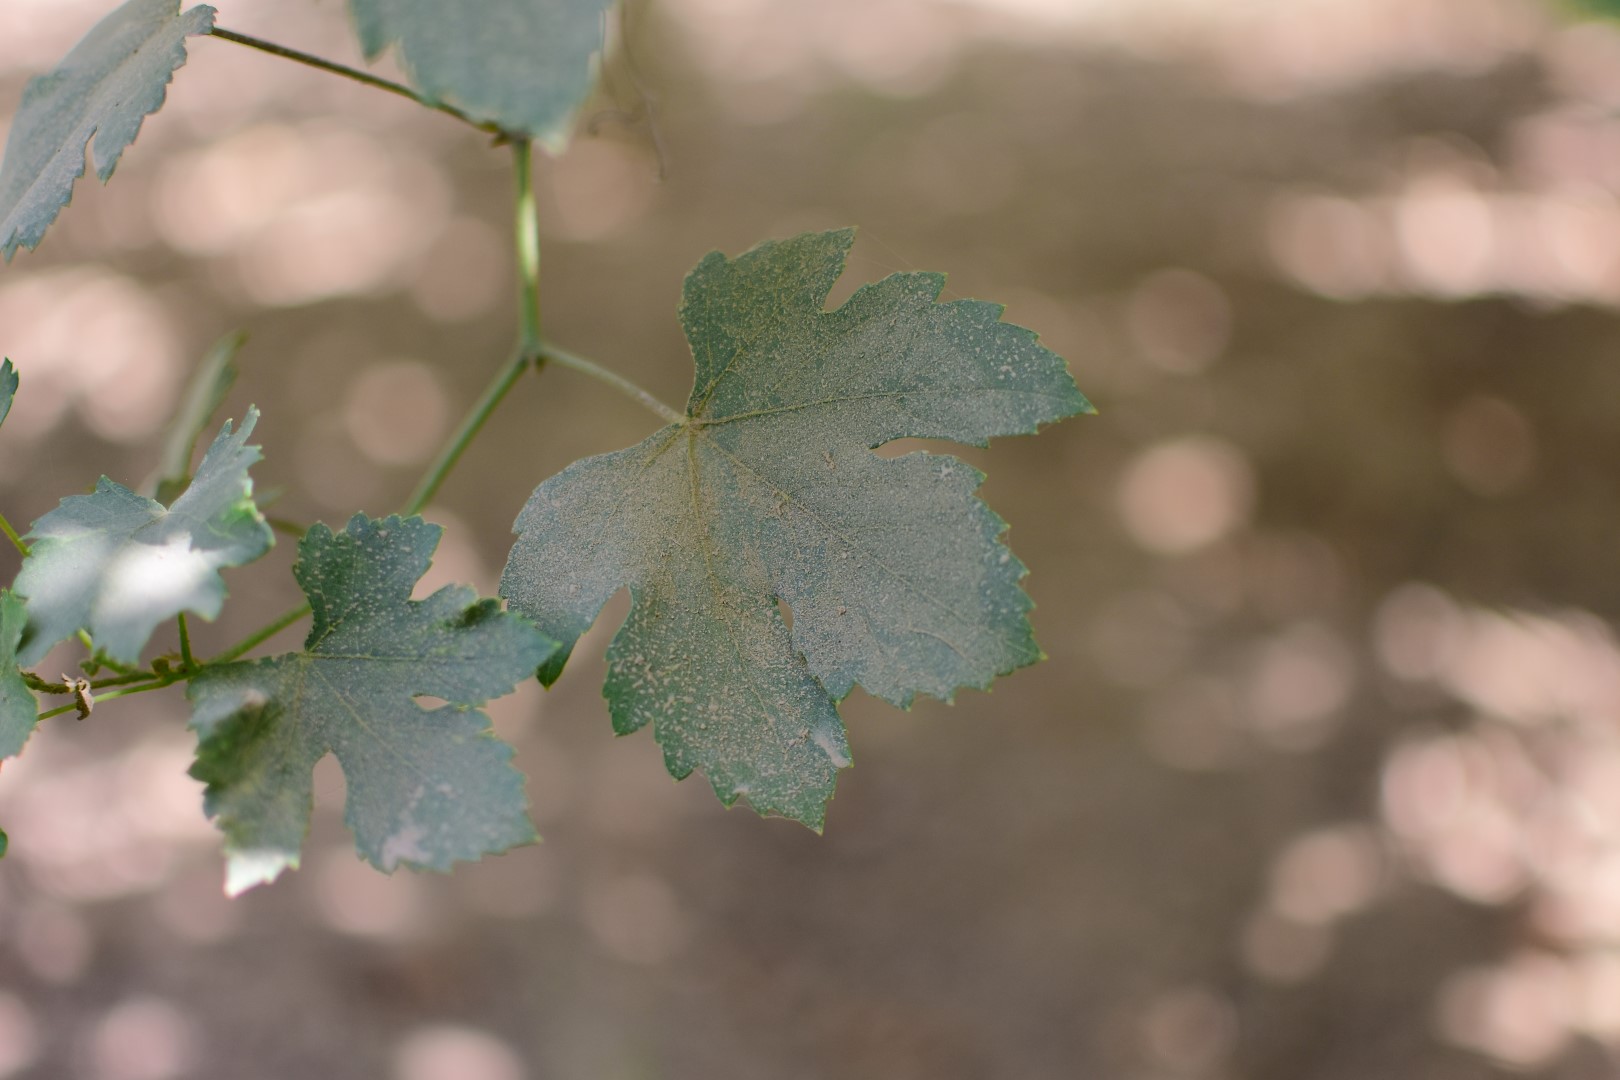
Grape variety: Halawani